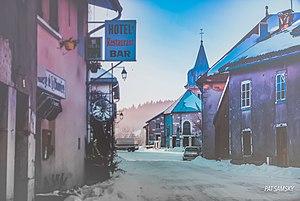
Les Bouchoux
Les Bouchoux est une commune française située dans le département du Jura, en région Bourgogne-Franche-Comté.